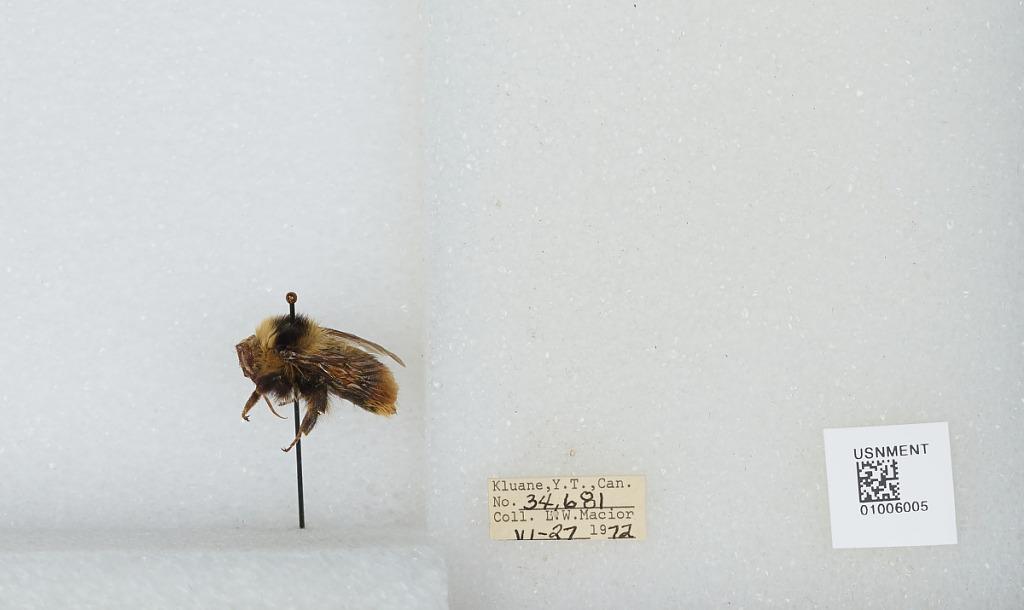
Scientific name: Bombus (Pyrobombus) frigidus Smith
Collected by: L. Macior
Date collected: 1972-6-27
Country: Canada
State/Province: Yukon Territory
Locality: Kluane
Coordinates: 60.75, -139.5